Azizur Rahman Hazarvi

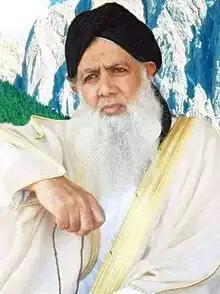

Aziz Ur Rahman Hazarvi (also known as Pir Azizur Rahman Hazarvi; 2 February 1948 – 23 June 2020) (Urdu: عزیز الرحمٰن ہزاروی) was a Pakistani Islamic Scholar, senior leader of Jamiat Ulema-e-Islam (F) and founder of Darul Uloom Zakaria in Islamabad.